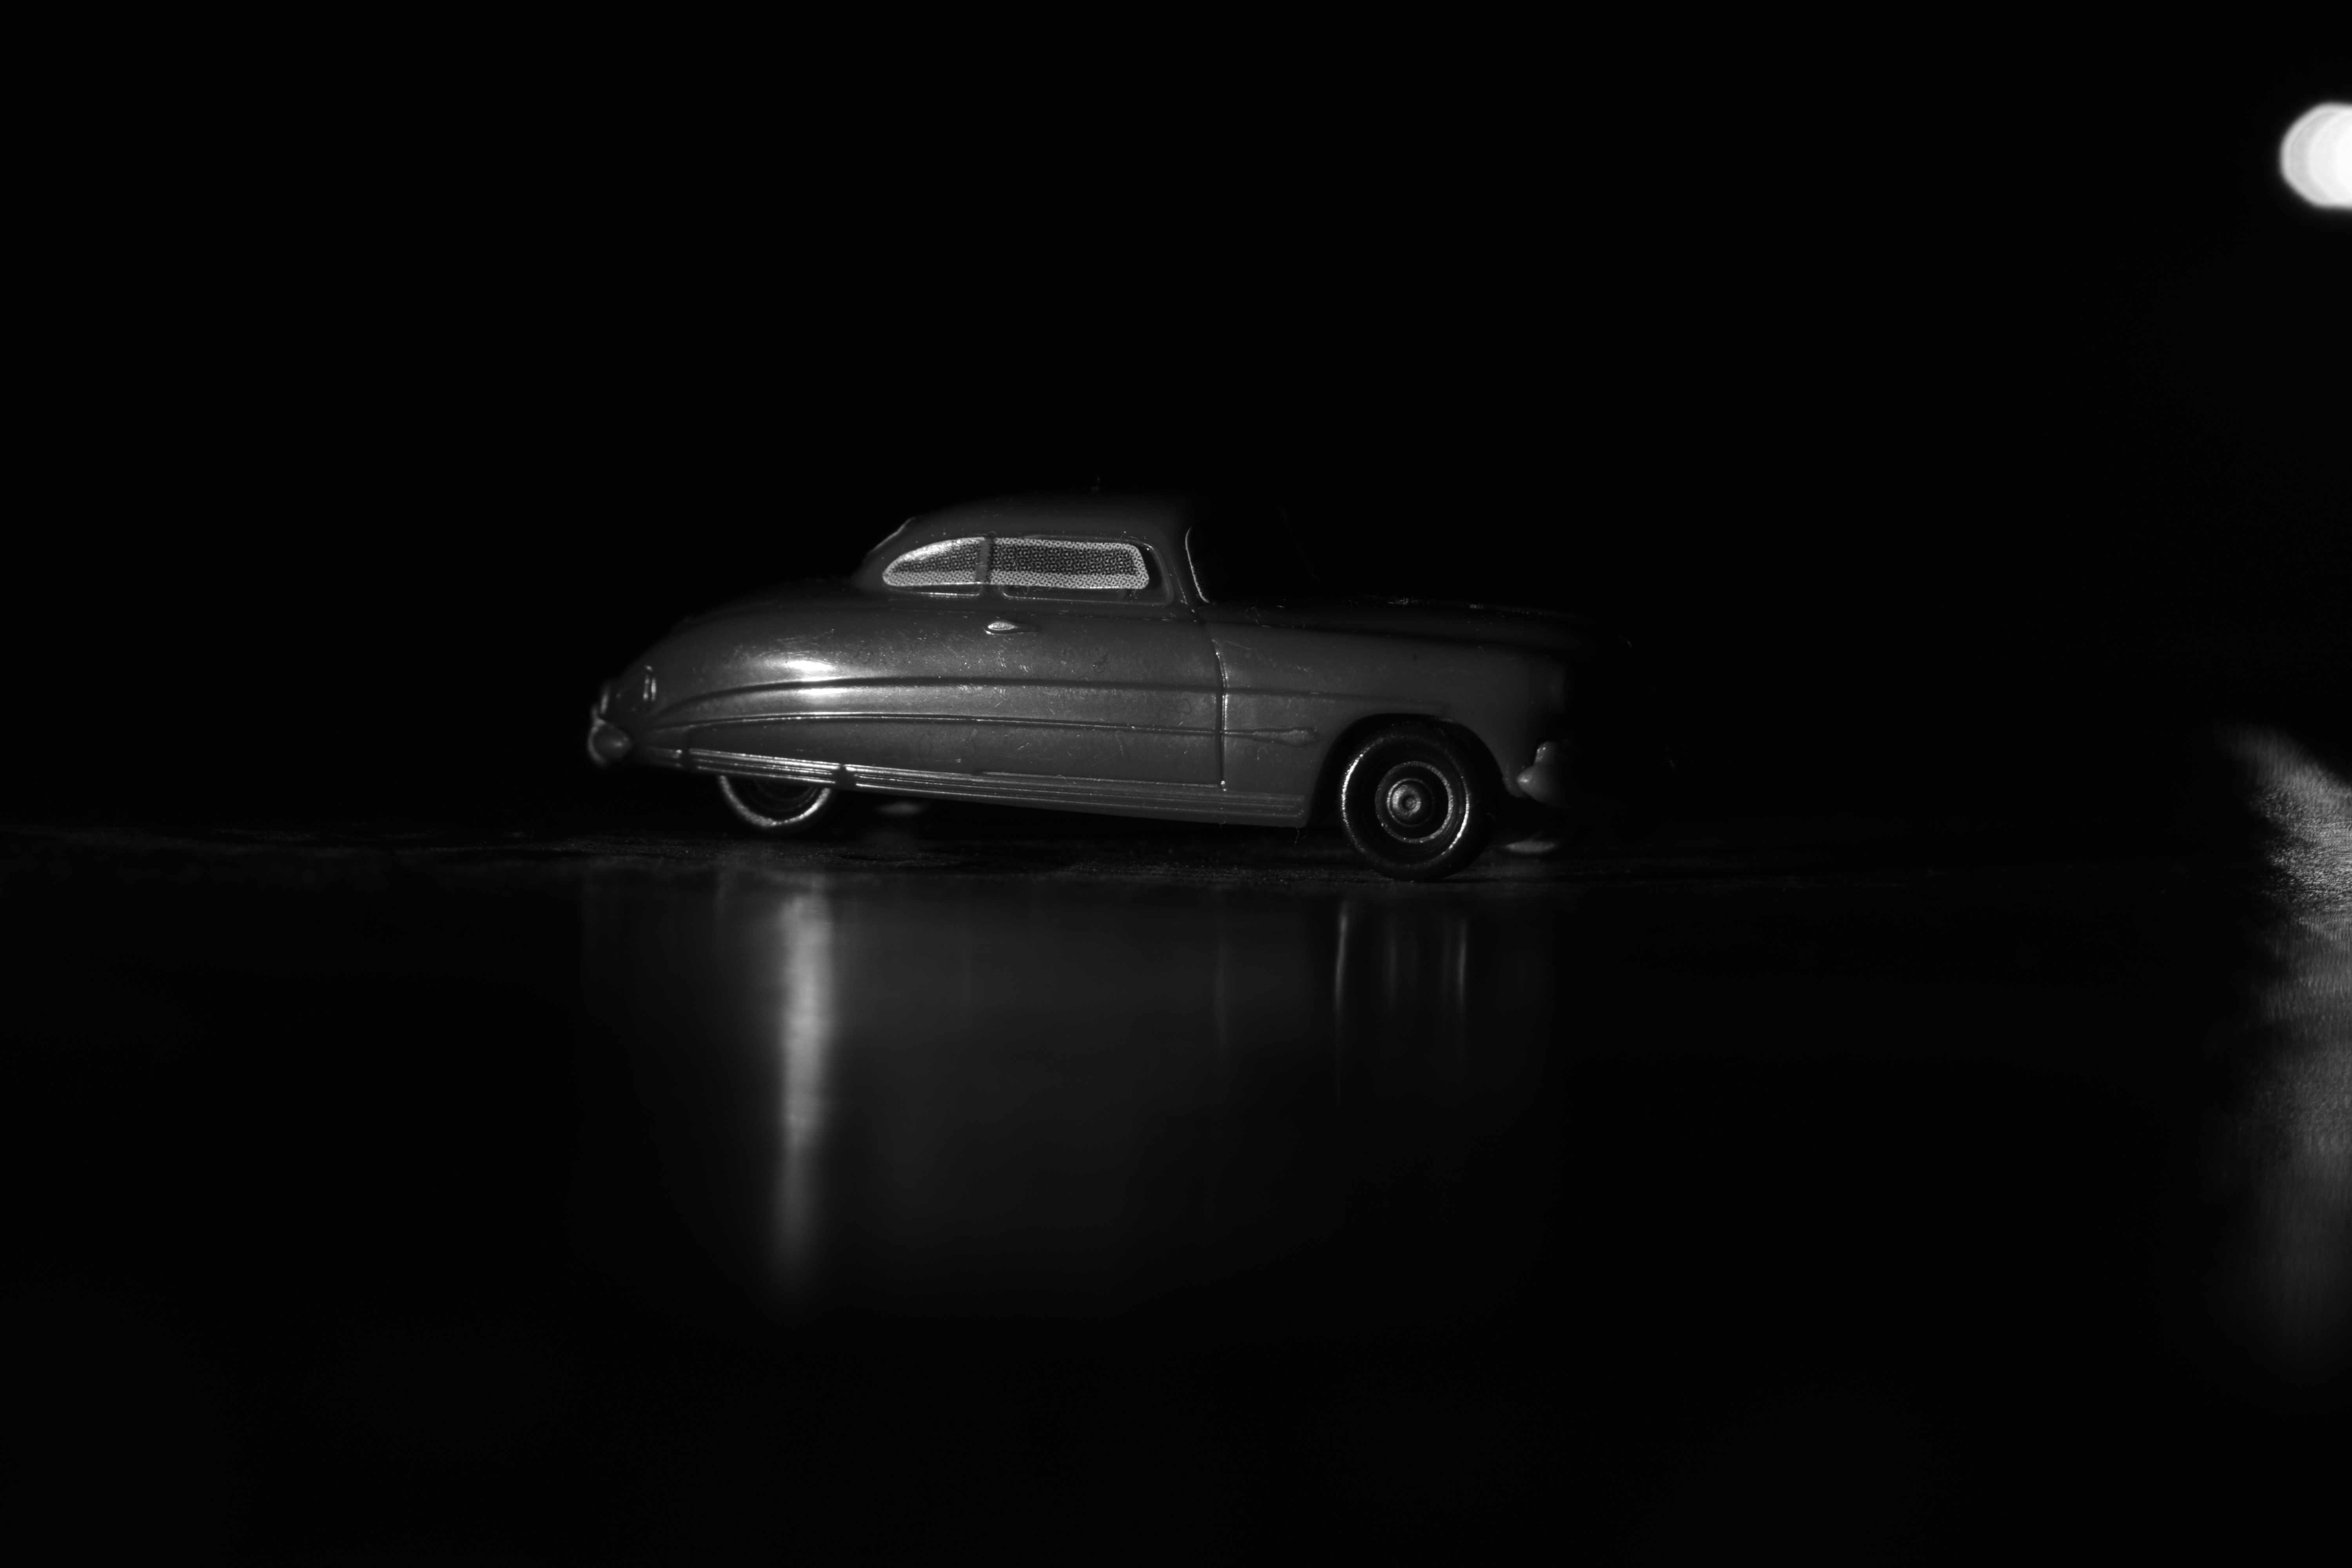
Doc Hudson toy, low key, car, motor vehicle, black, black and white, monochrome photography, automotive design, photography, light, automotive lighting, vehicle, night, darkness, monochrome, atmosphere, mid size car, reflection, computer wallpaper, classic, headlamp, vintage car, compact car, midnight, still life photography